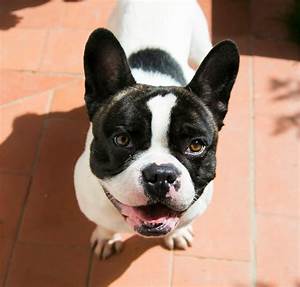
Label: cane